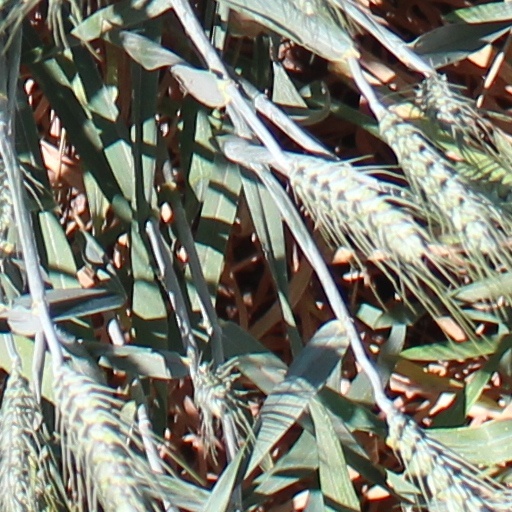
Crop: wheat